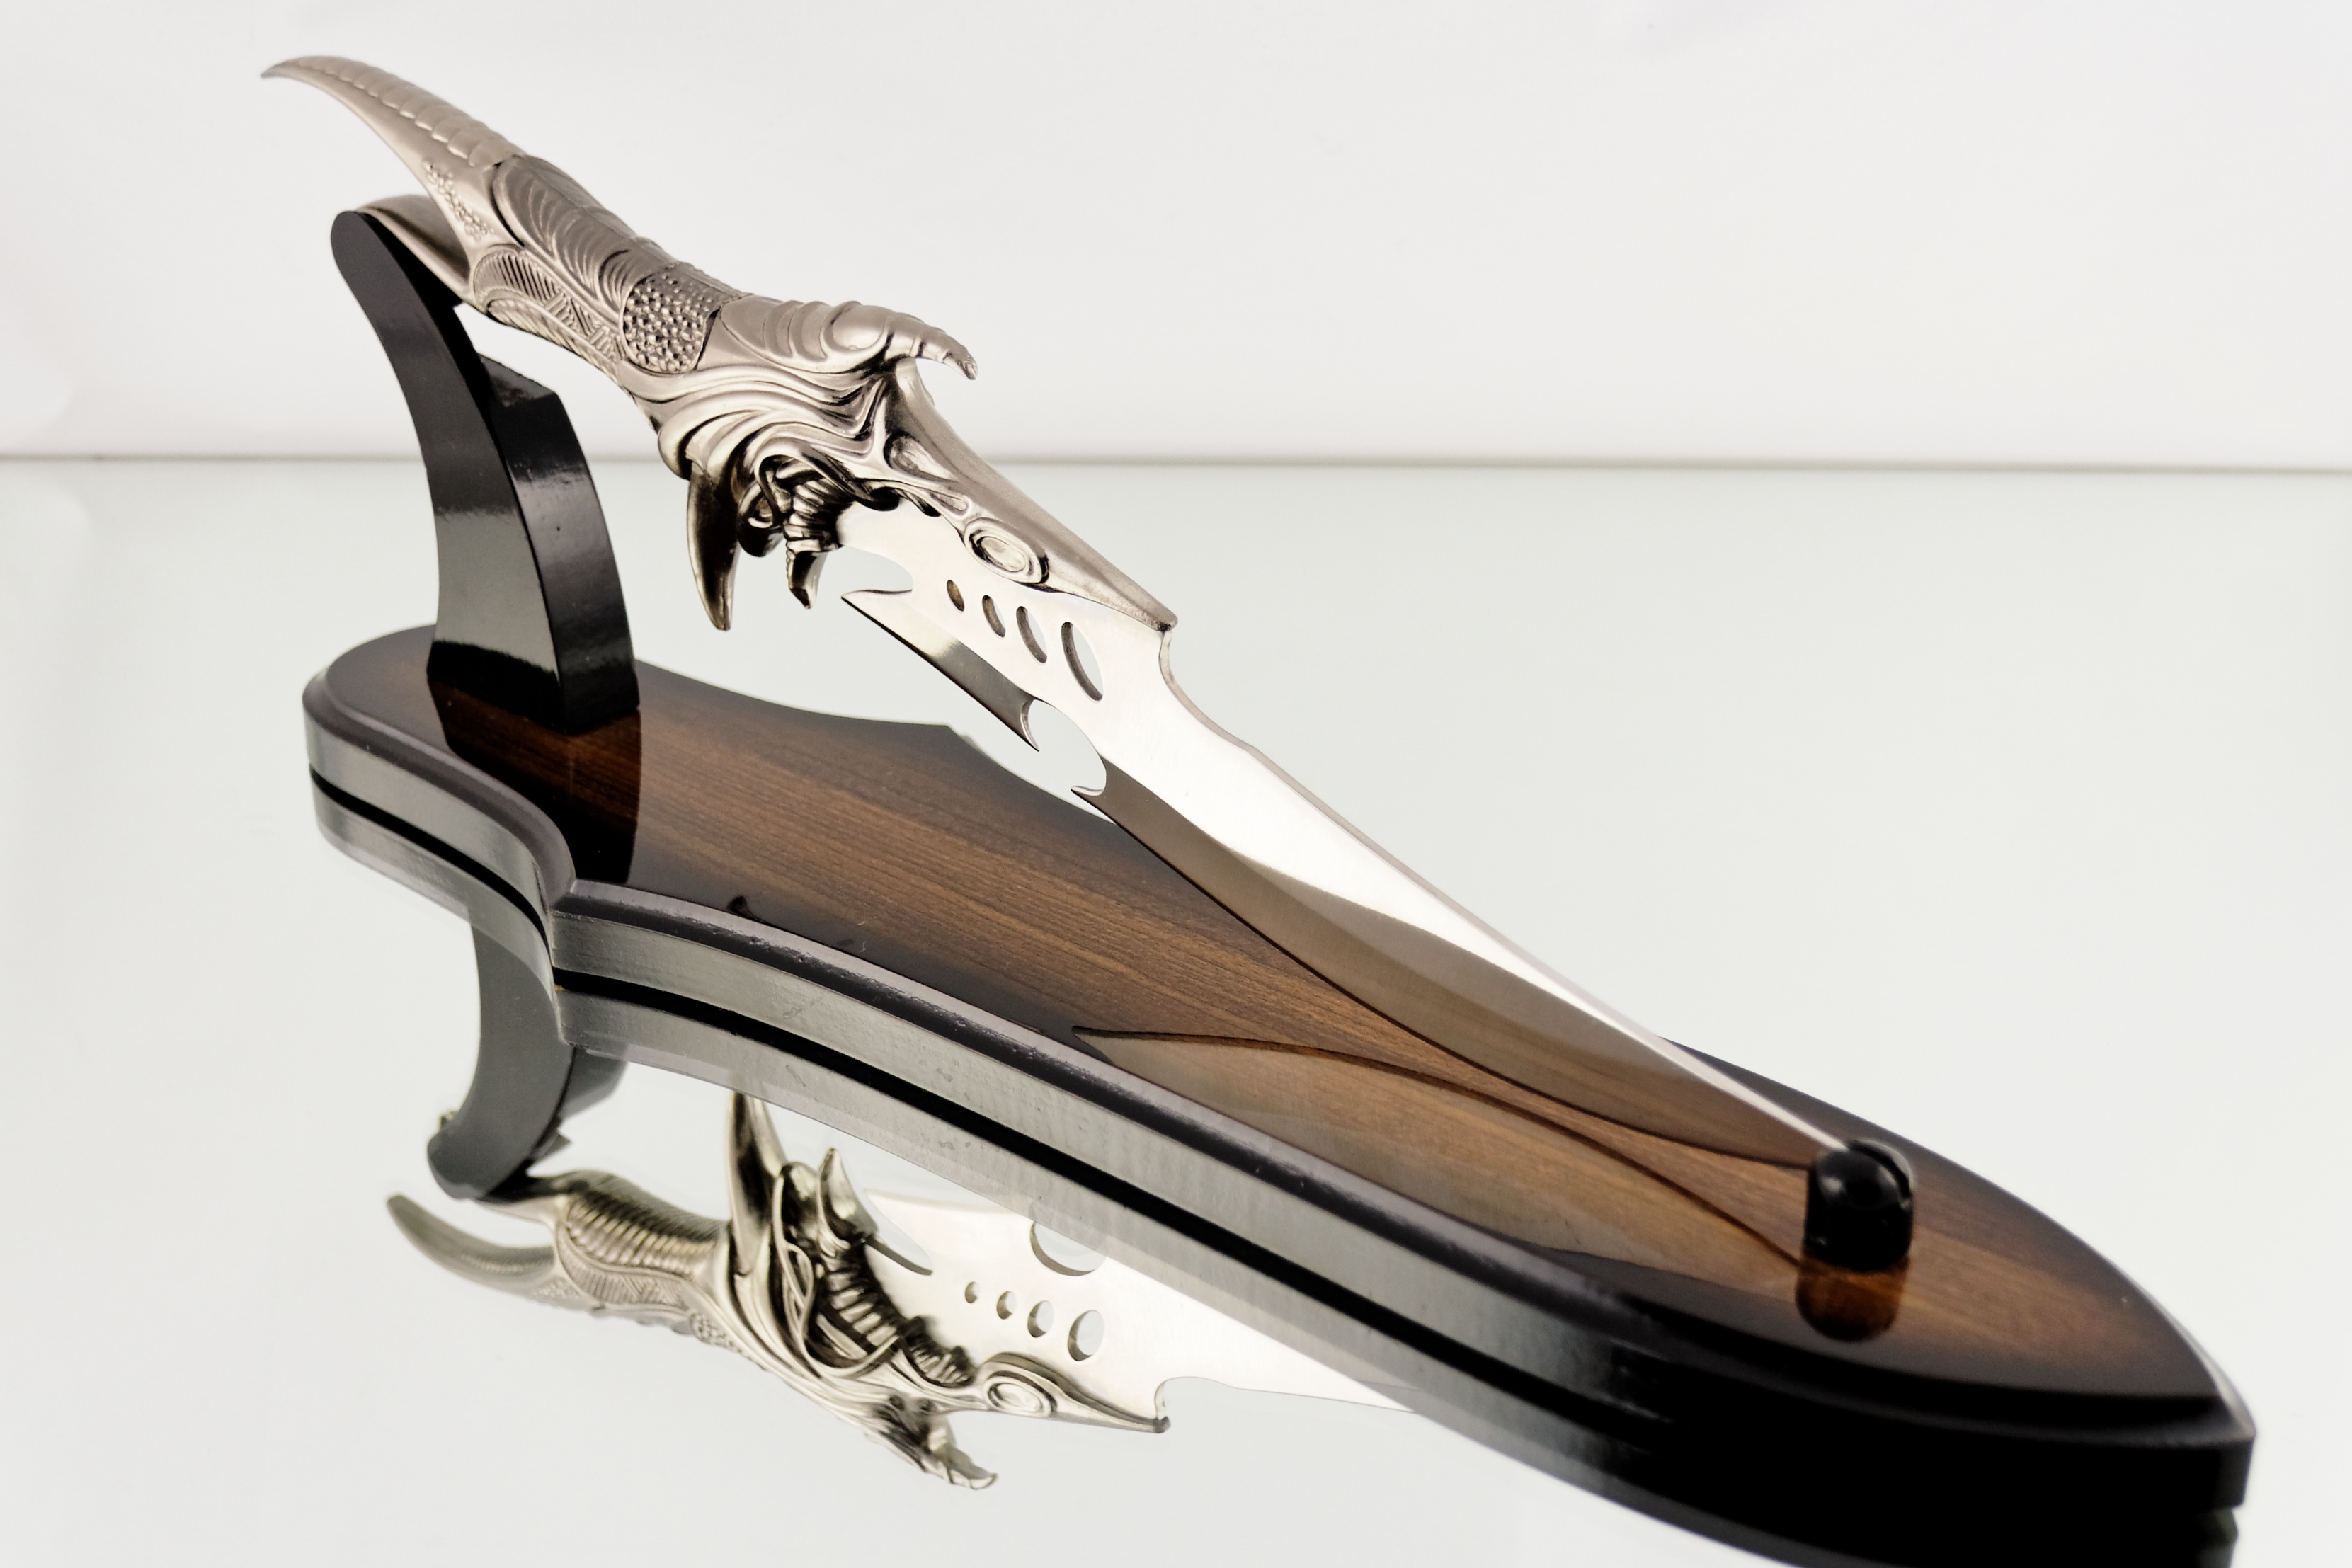
shoe, weapon, knife, handle, ornament, sports equipment, fight, footwear, bass guitar, string instrument, plucked string instruments